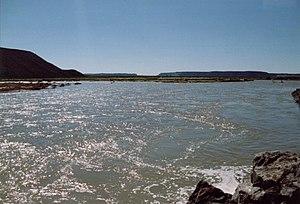
Le Río Colorado est un important fleuve du sud de l'Argentine qui coule dans les provinces de Mendoza, de Neuquén, de La Pampa et de Río Negro.